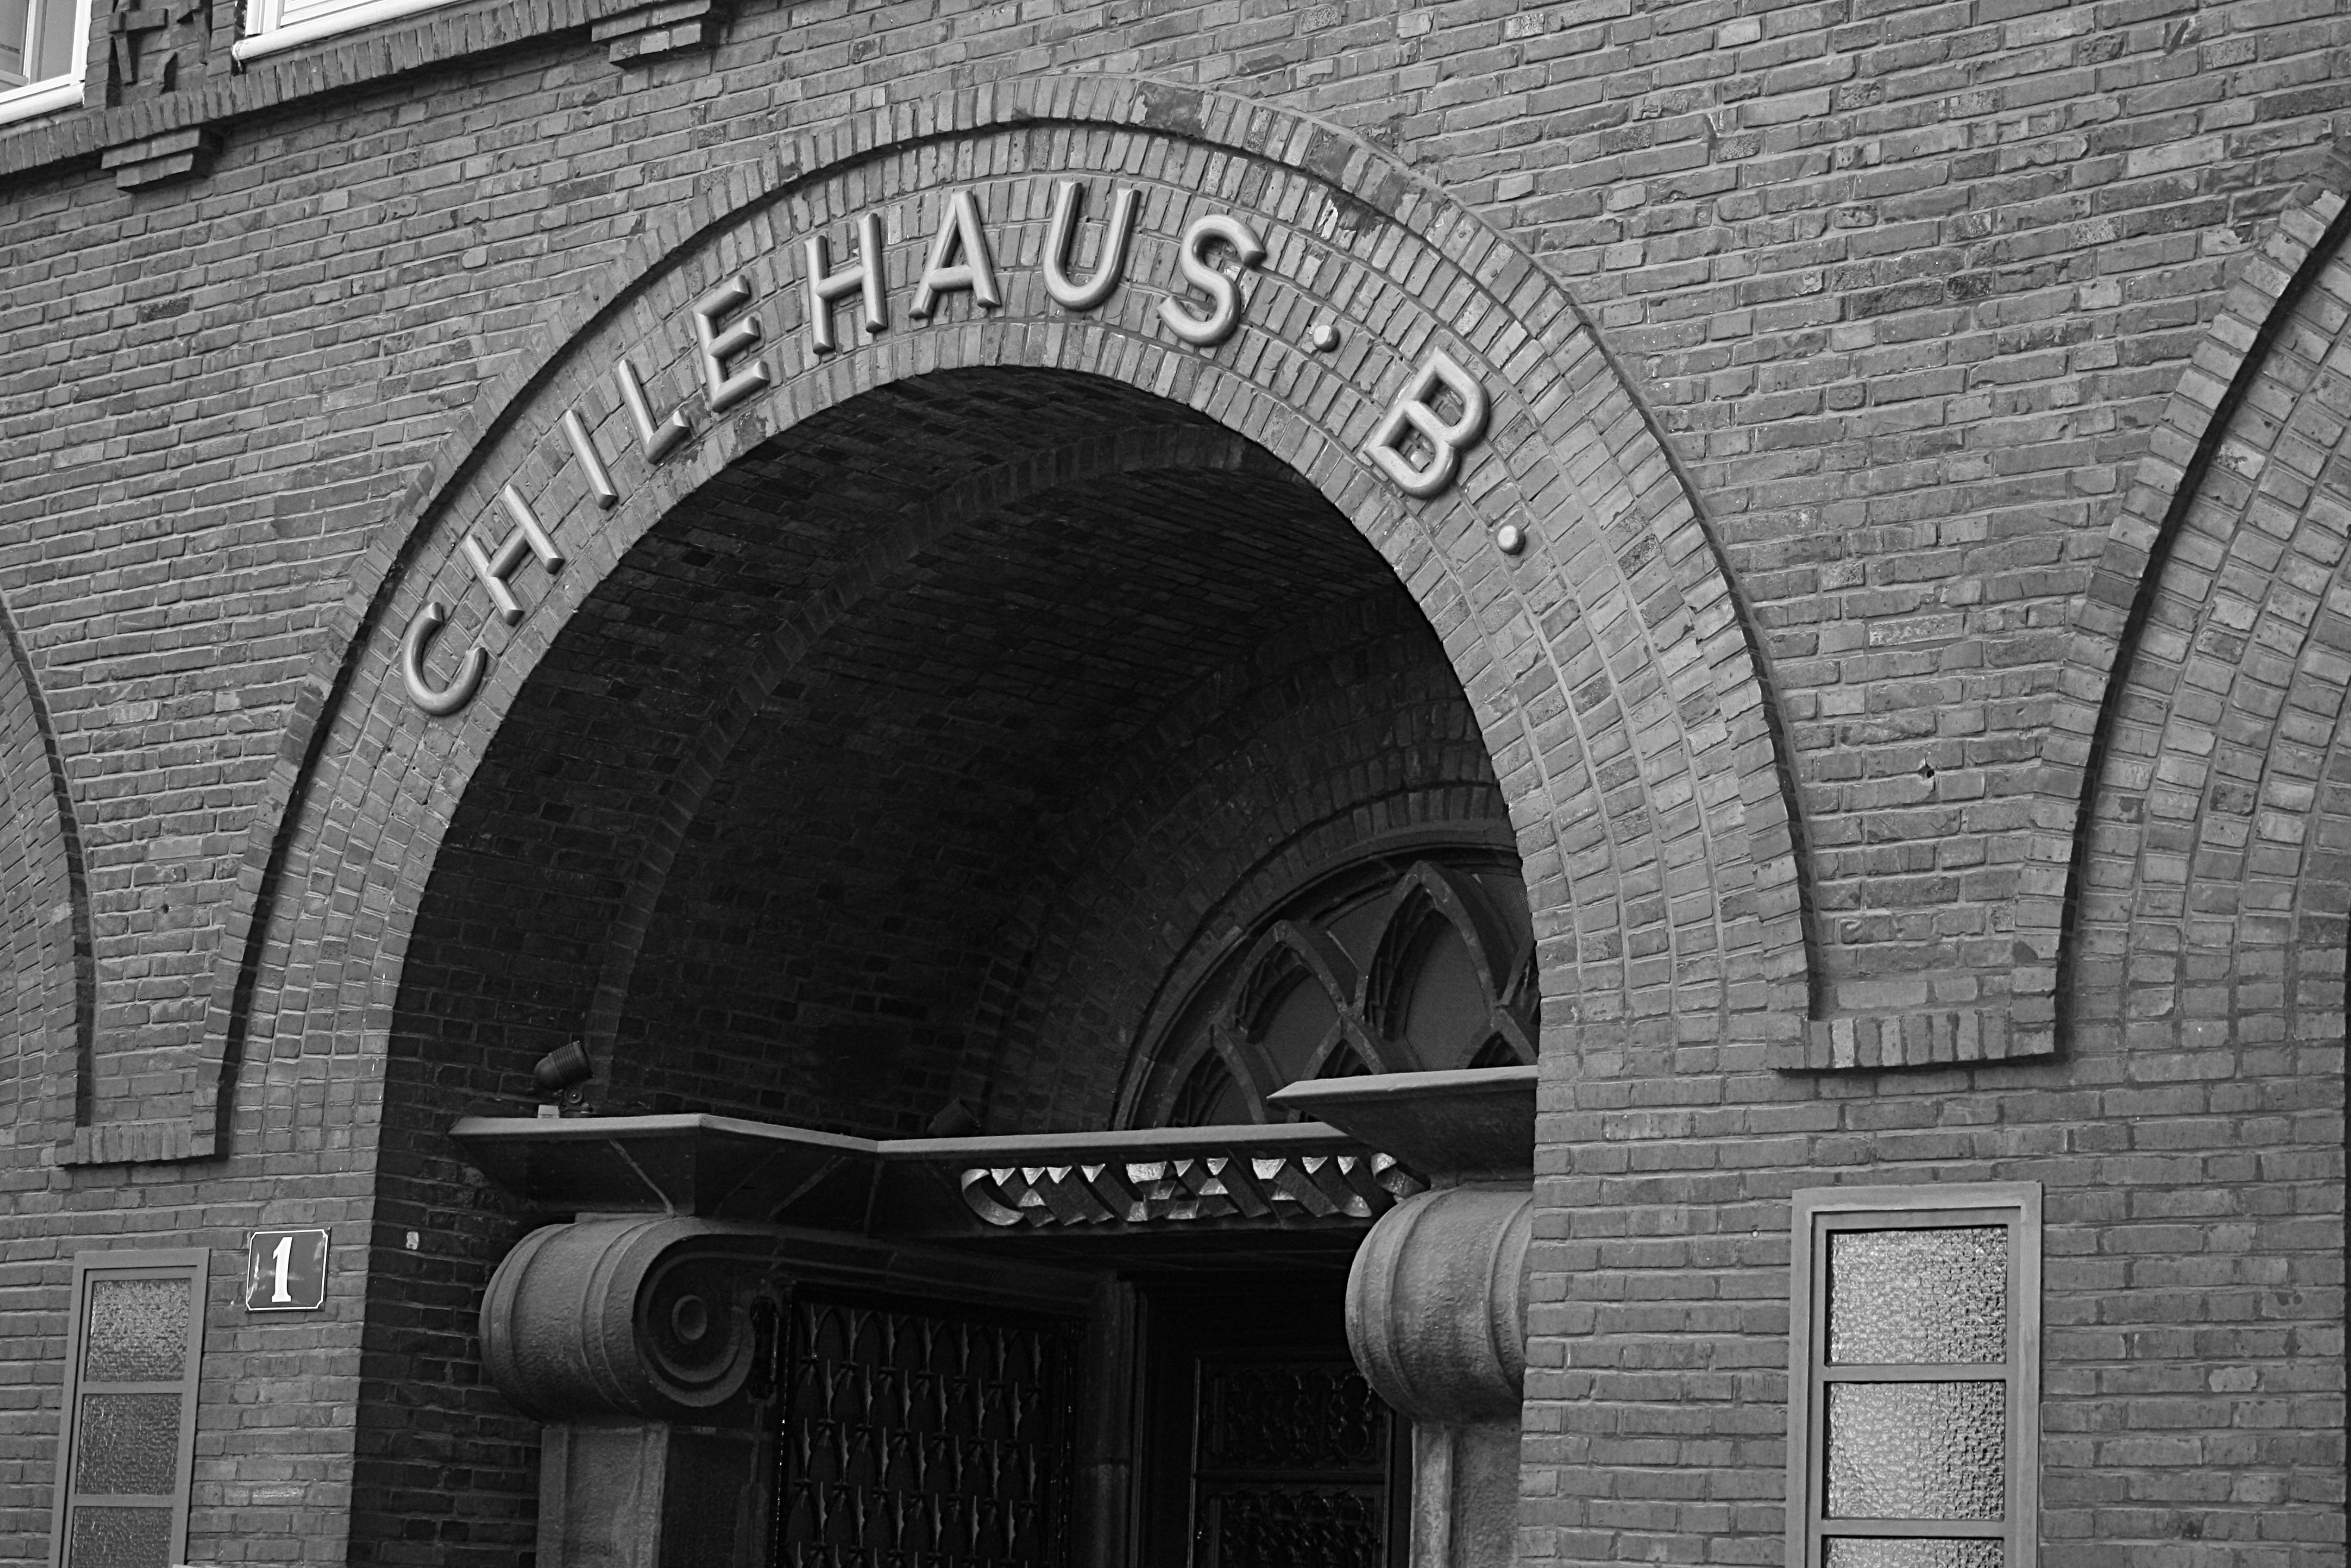
black and white, architecture, building, wall, arch, black, monochrome, infrastructure, symmetry, hamburg, chile house, monochrome photography